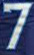
Number: 7